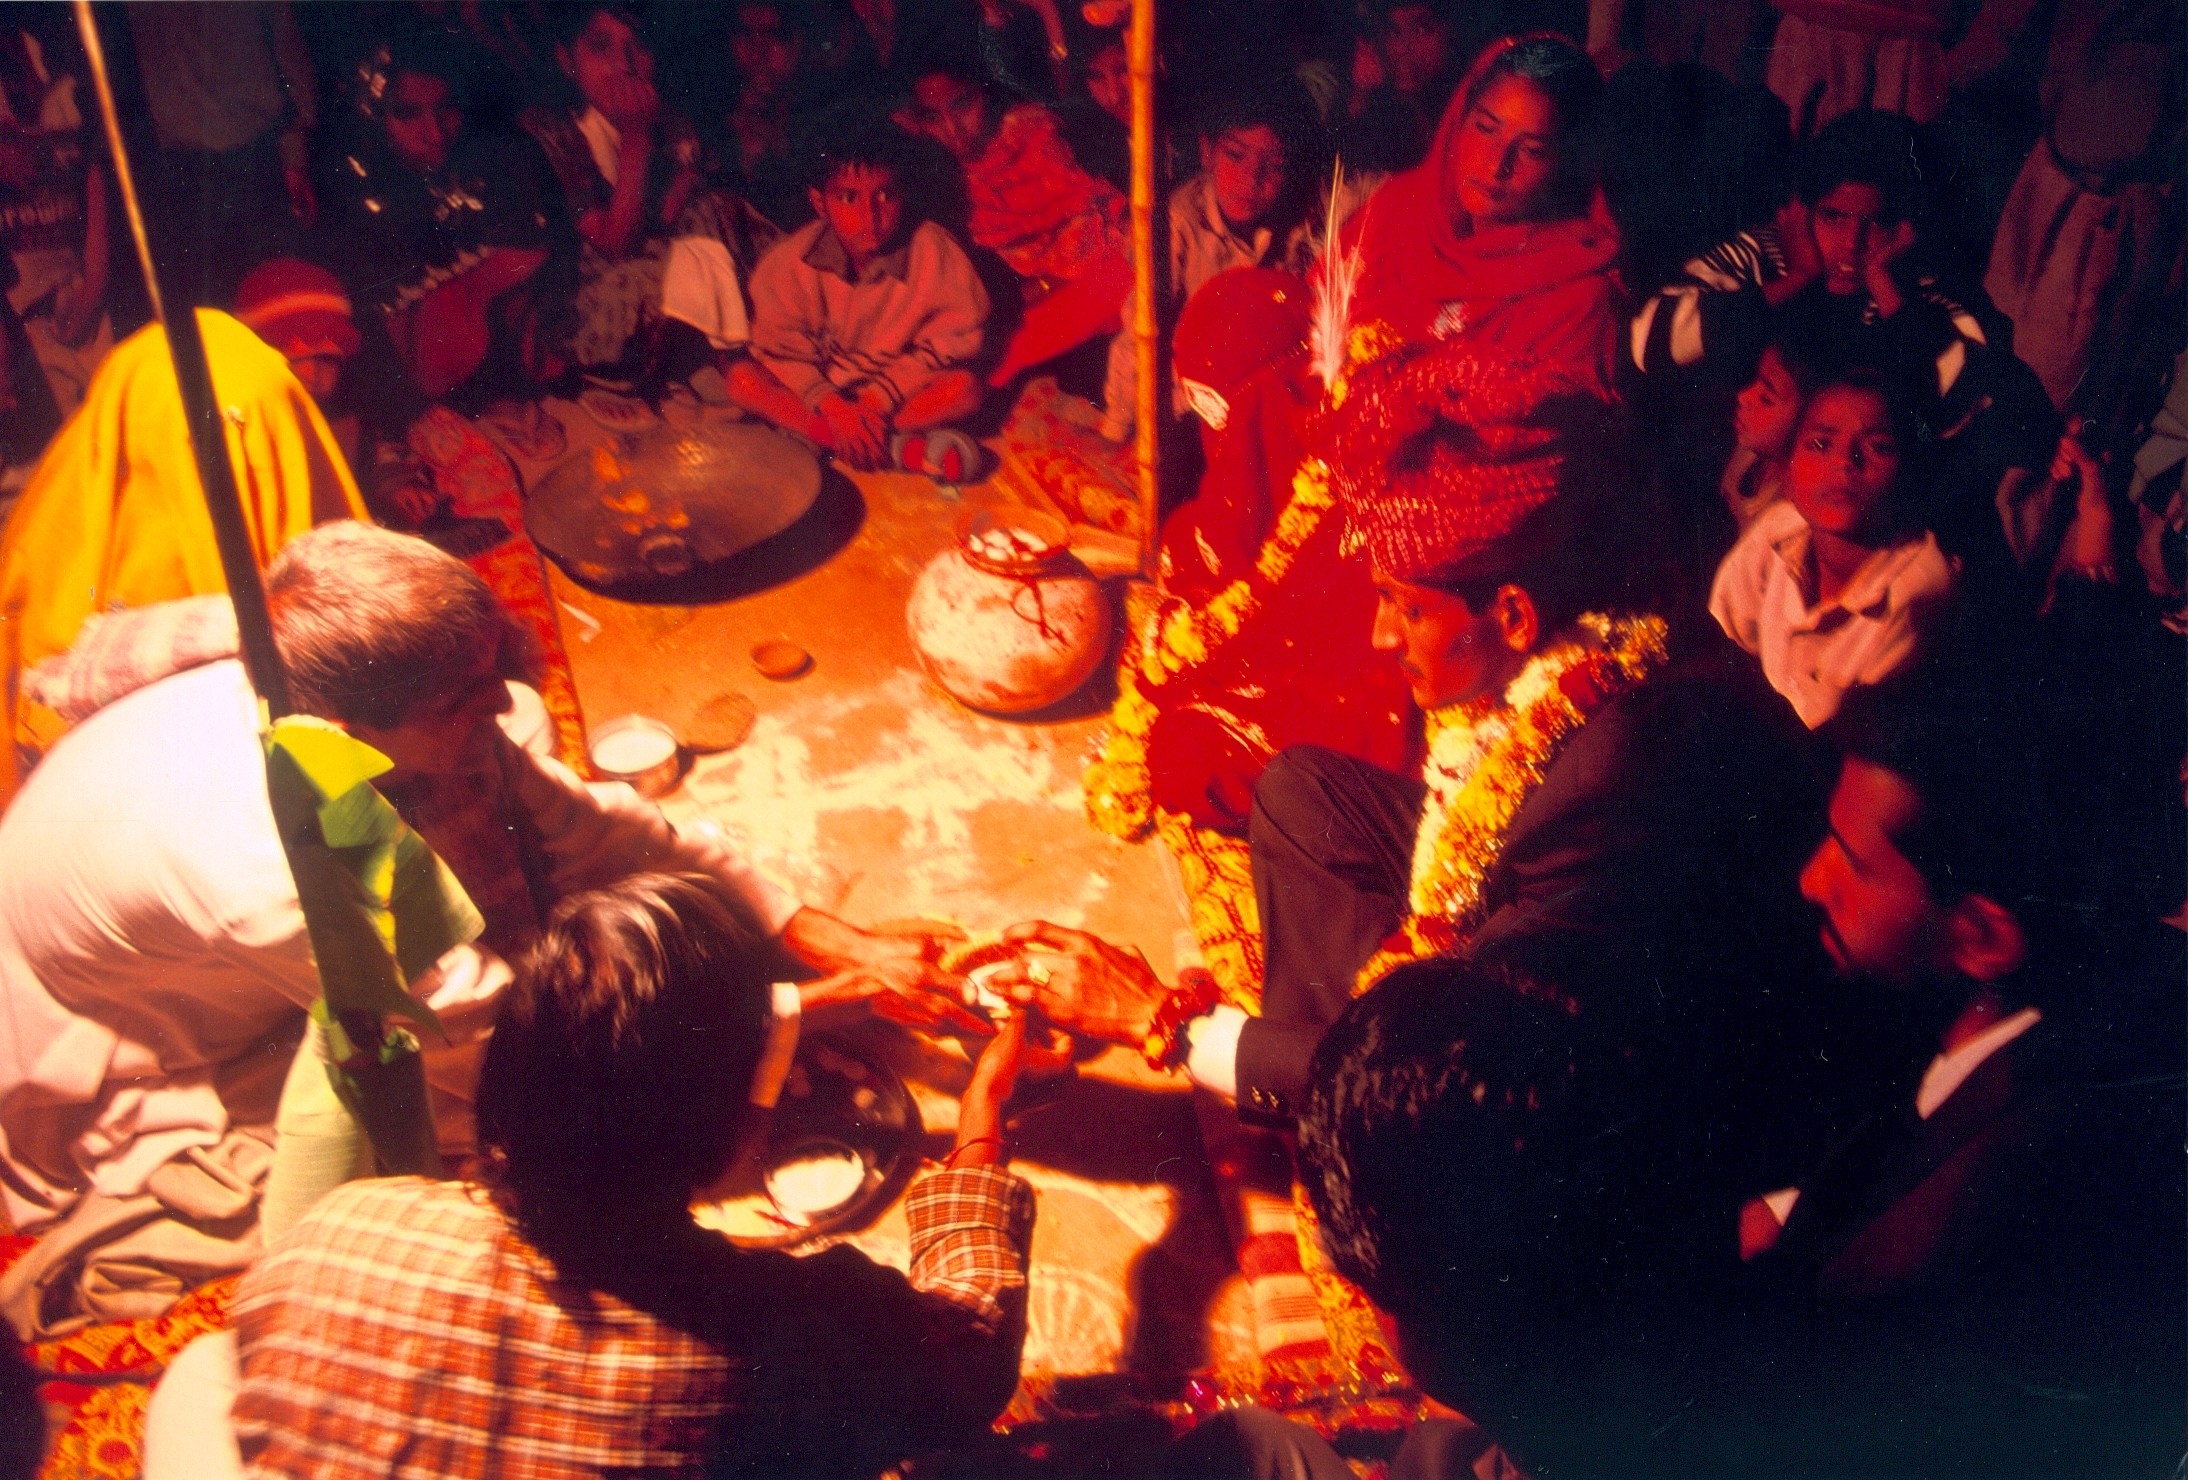
village, campfire, wedding, performance art, an, india, indie, indien, inde, indland, canon50e, rajasthan, musical theatre